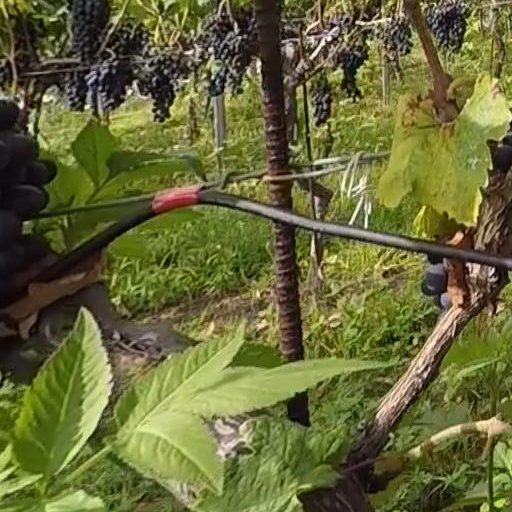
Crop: grape